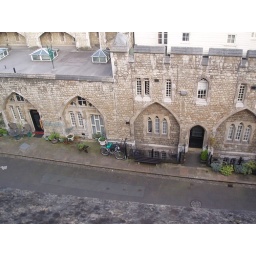
houses in tower